Rashidieh

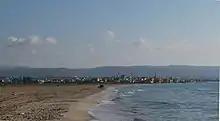
The Northern side of Rashidie, seen from the beach of the Tyre Coast Nature Reserve (2021)

On the first of September 1920, the colonial French rulers proclaimed the new State of Greater Lebanon. According to an oral history project, the new authorities gave ""sections of Rashidieh Hill, where there were already two churches"", to the Catholic Church’s Waqf, i.e. its financial endowment. It is unclear though whether this was the Latin-Catholic School or one of its orders like the Franciscans in Tyre, or the Maronite Catholic Archeparchy of Tyre, or the Melkite Greek Catholic Archeparchy of Tyre. The latter has apparently the largest property holdings of the Christian confessions in the area and is commonly just called "the Catholic church". In any event, it has been reported that a Lebanese Christian village developed in Rashidieh.